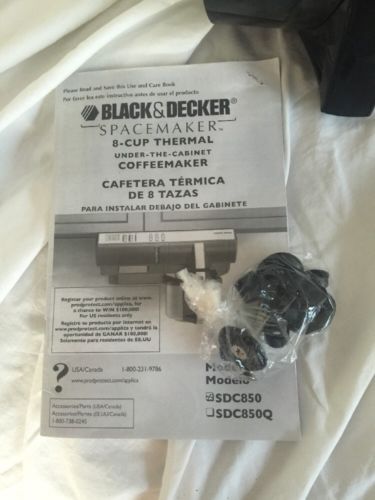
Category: coffee maker